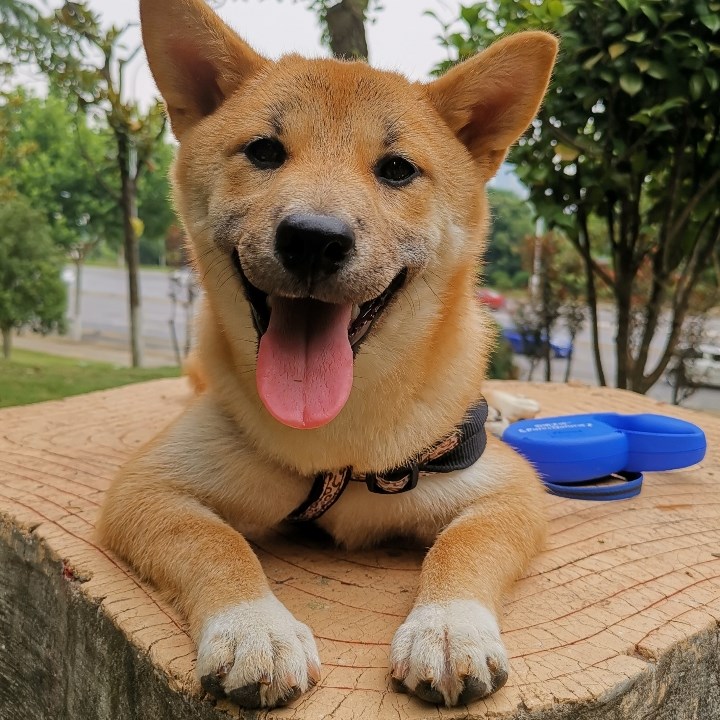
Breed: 1043-n000001-Shiba_Dog